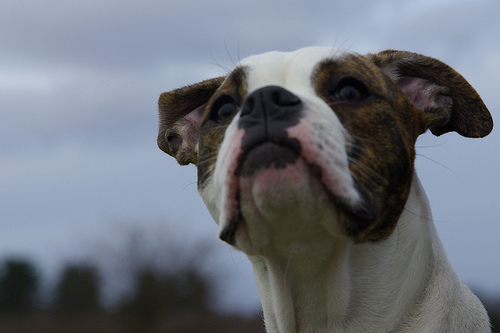
Breed: american bulldog